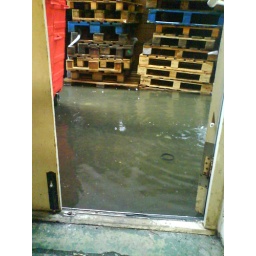
Friday 20th July 2007, water about 2mm below level of office door, over 1 foot deep.